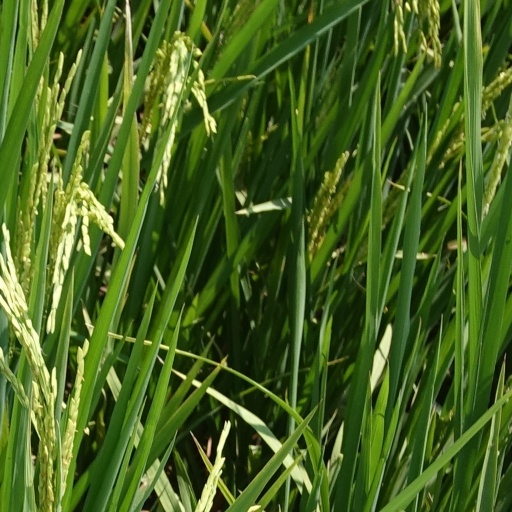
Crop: rice